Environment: real
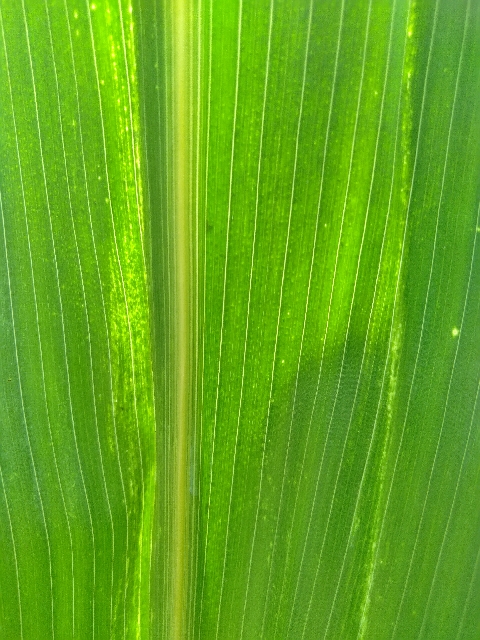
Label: lethal_necrosis